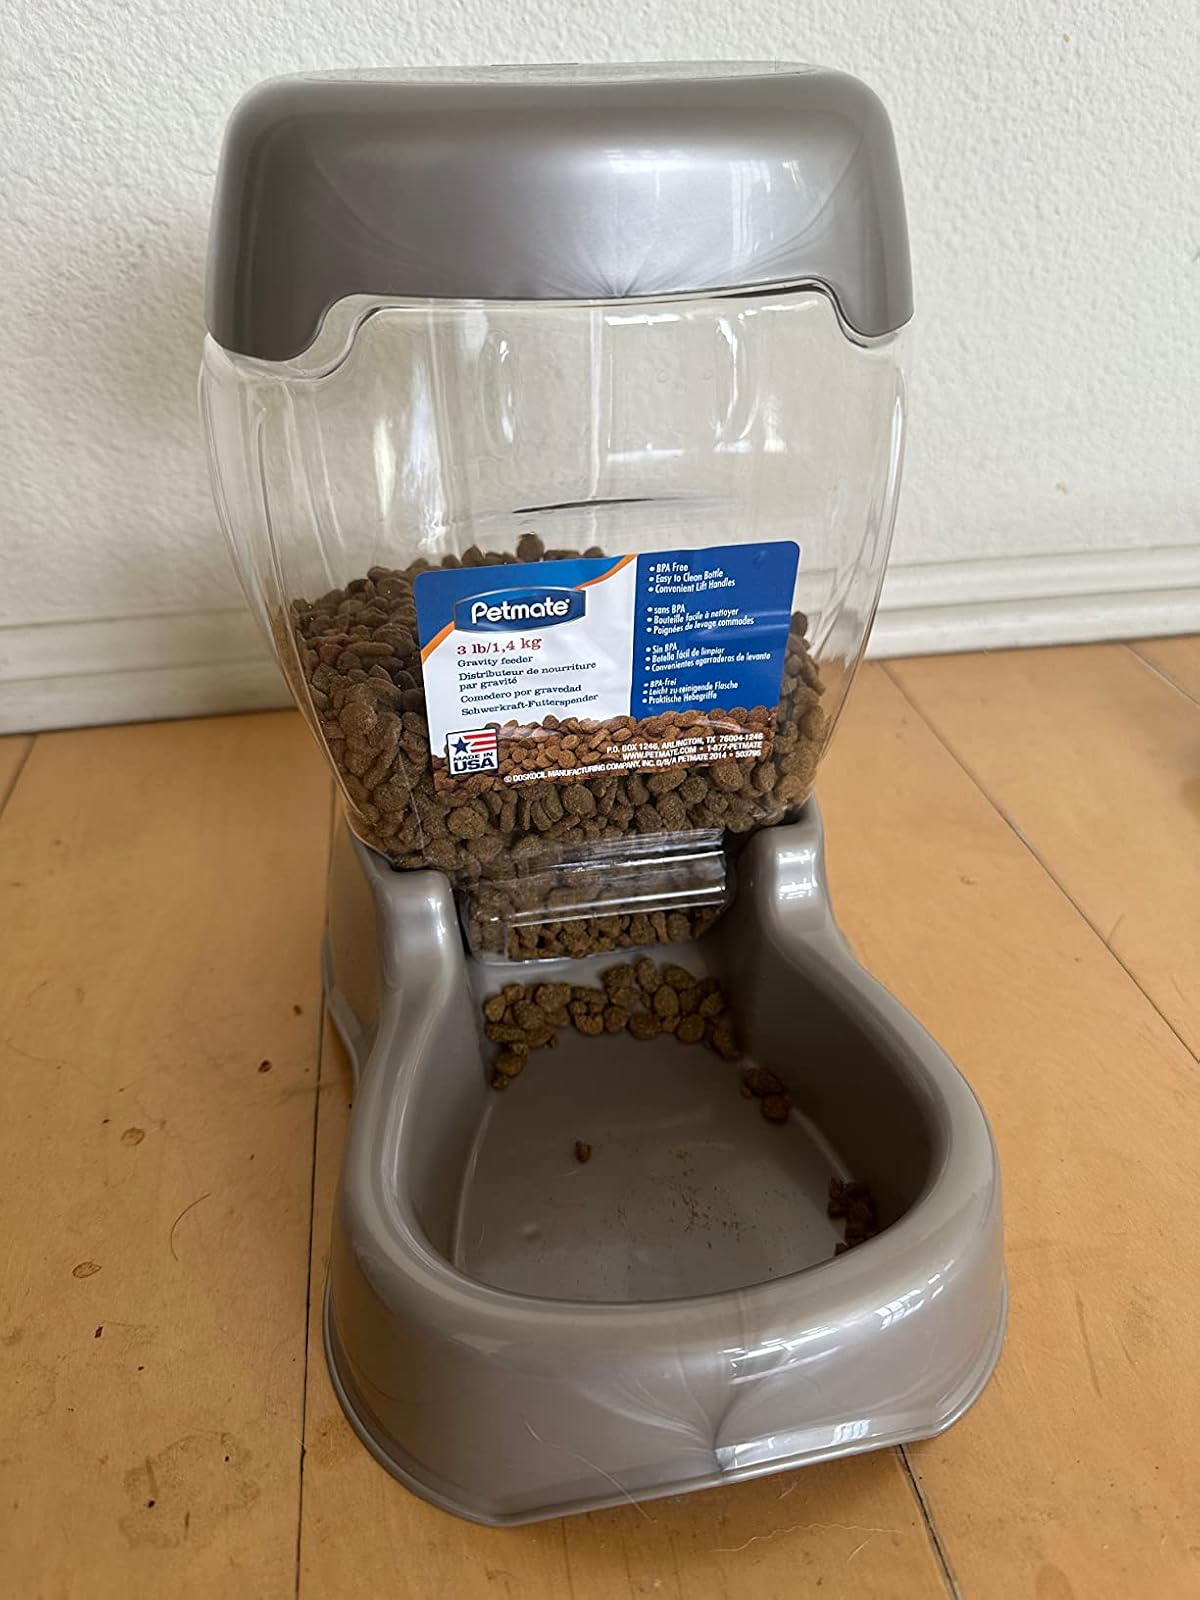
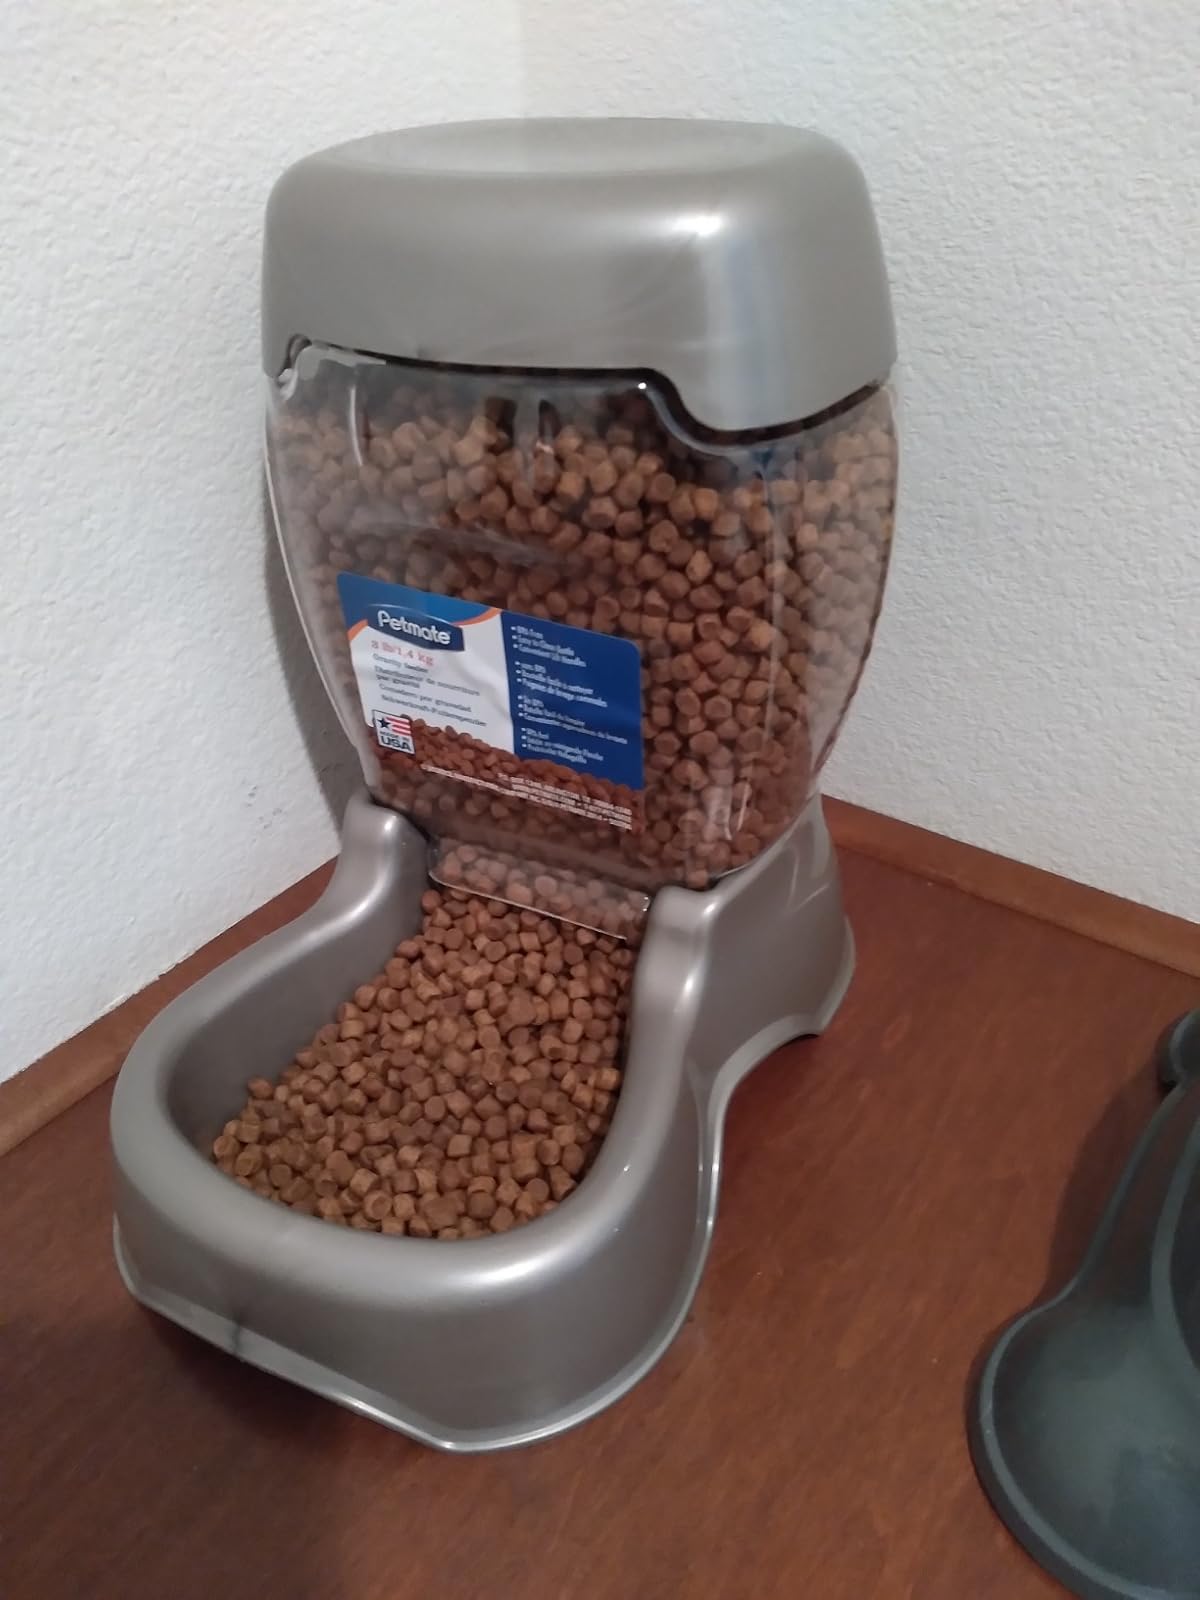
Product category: items_feeder
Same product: yes